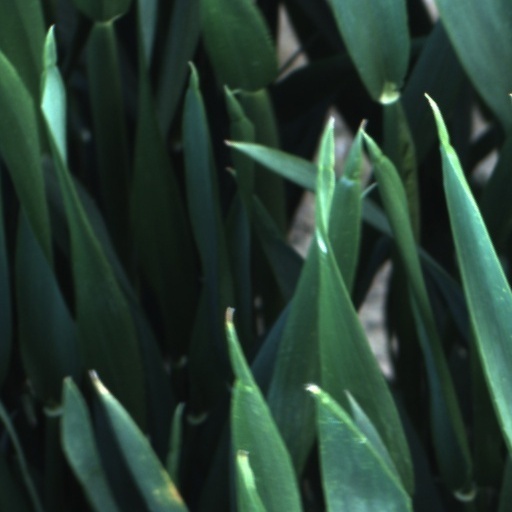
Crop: wheat